Daniel Maclise

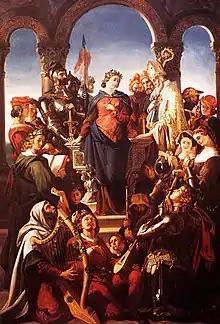
Maclise's "Spirit of Chivalry", oil on canvas, 50 x 33 5/8 inches (127.00 x 85.60 cm), Private collection.

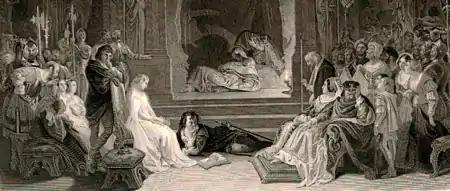
A detail of the engraving of Maclise's 1842 painting "The Play-scene in Hamlet", portraying the moment when the guilt of Claudius is revealed.

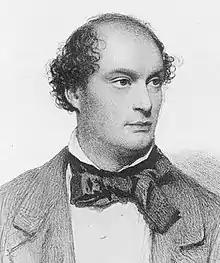
1857 lithograph of Daniel Maclise by Charles Baugniet

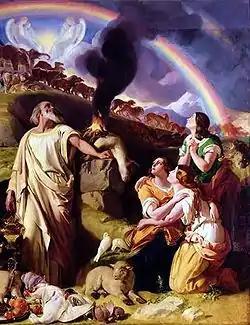
"Noah's Sacrifice"

Daniel Maclise (25 January 180625 April 1870) was an Irish history painter, literary and portrait painter, and illustrator, who worked for most of his life in London, England. His works included a series of murals at the Palace of Westminster, among them "The Death of Nelson".